Section (typography)

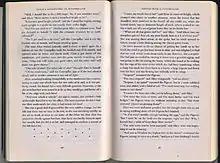
Open pages of the book "Alice's Adventures in Wonderland", showing an ornate section break on the lower left page created from asterisks. It is used to signal a pause for the reader and a transition in the narrative.

In books and documents, a section is a subdivision, especially of a chapter.